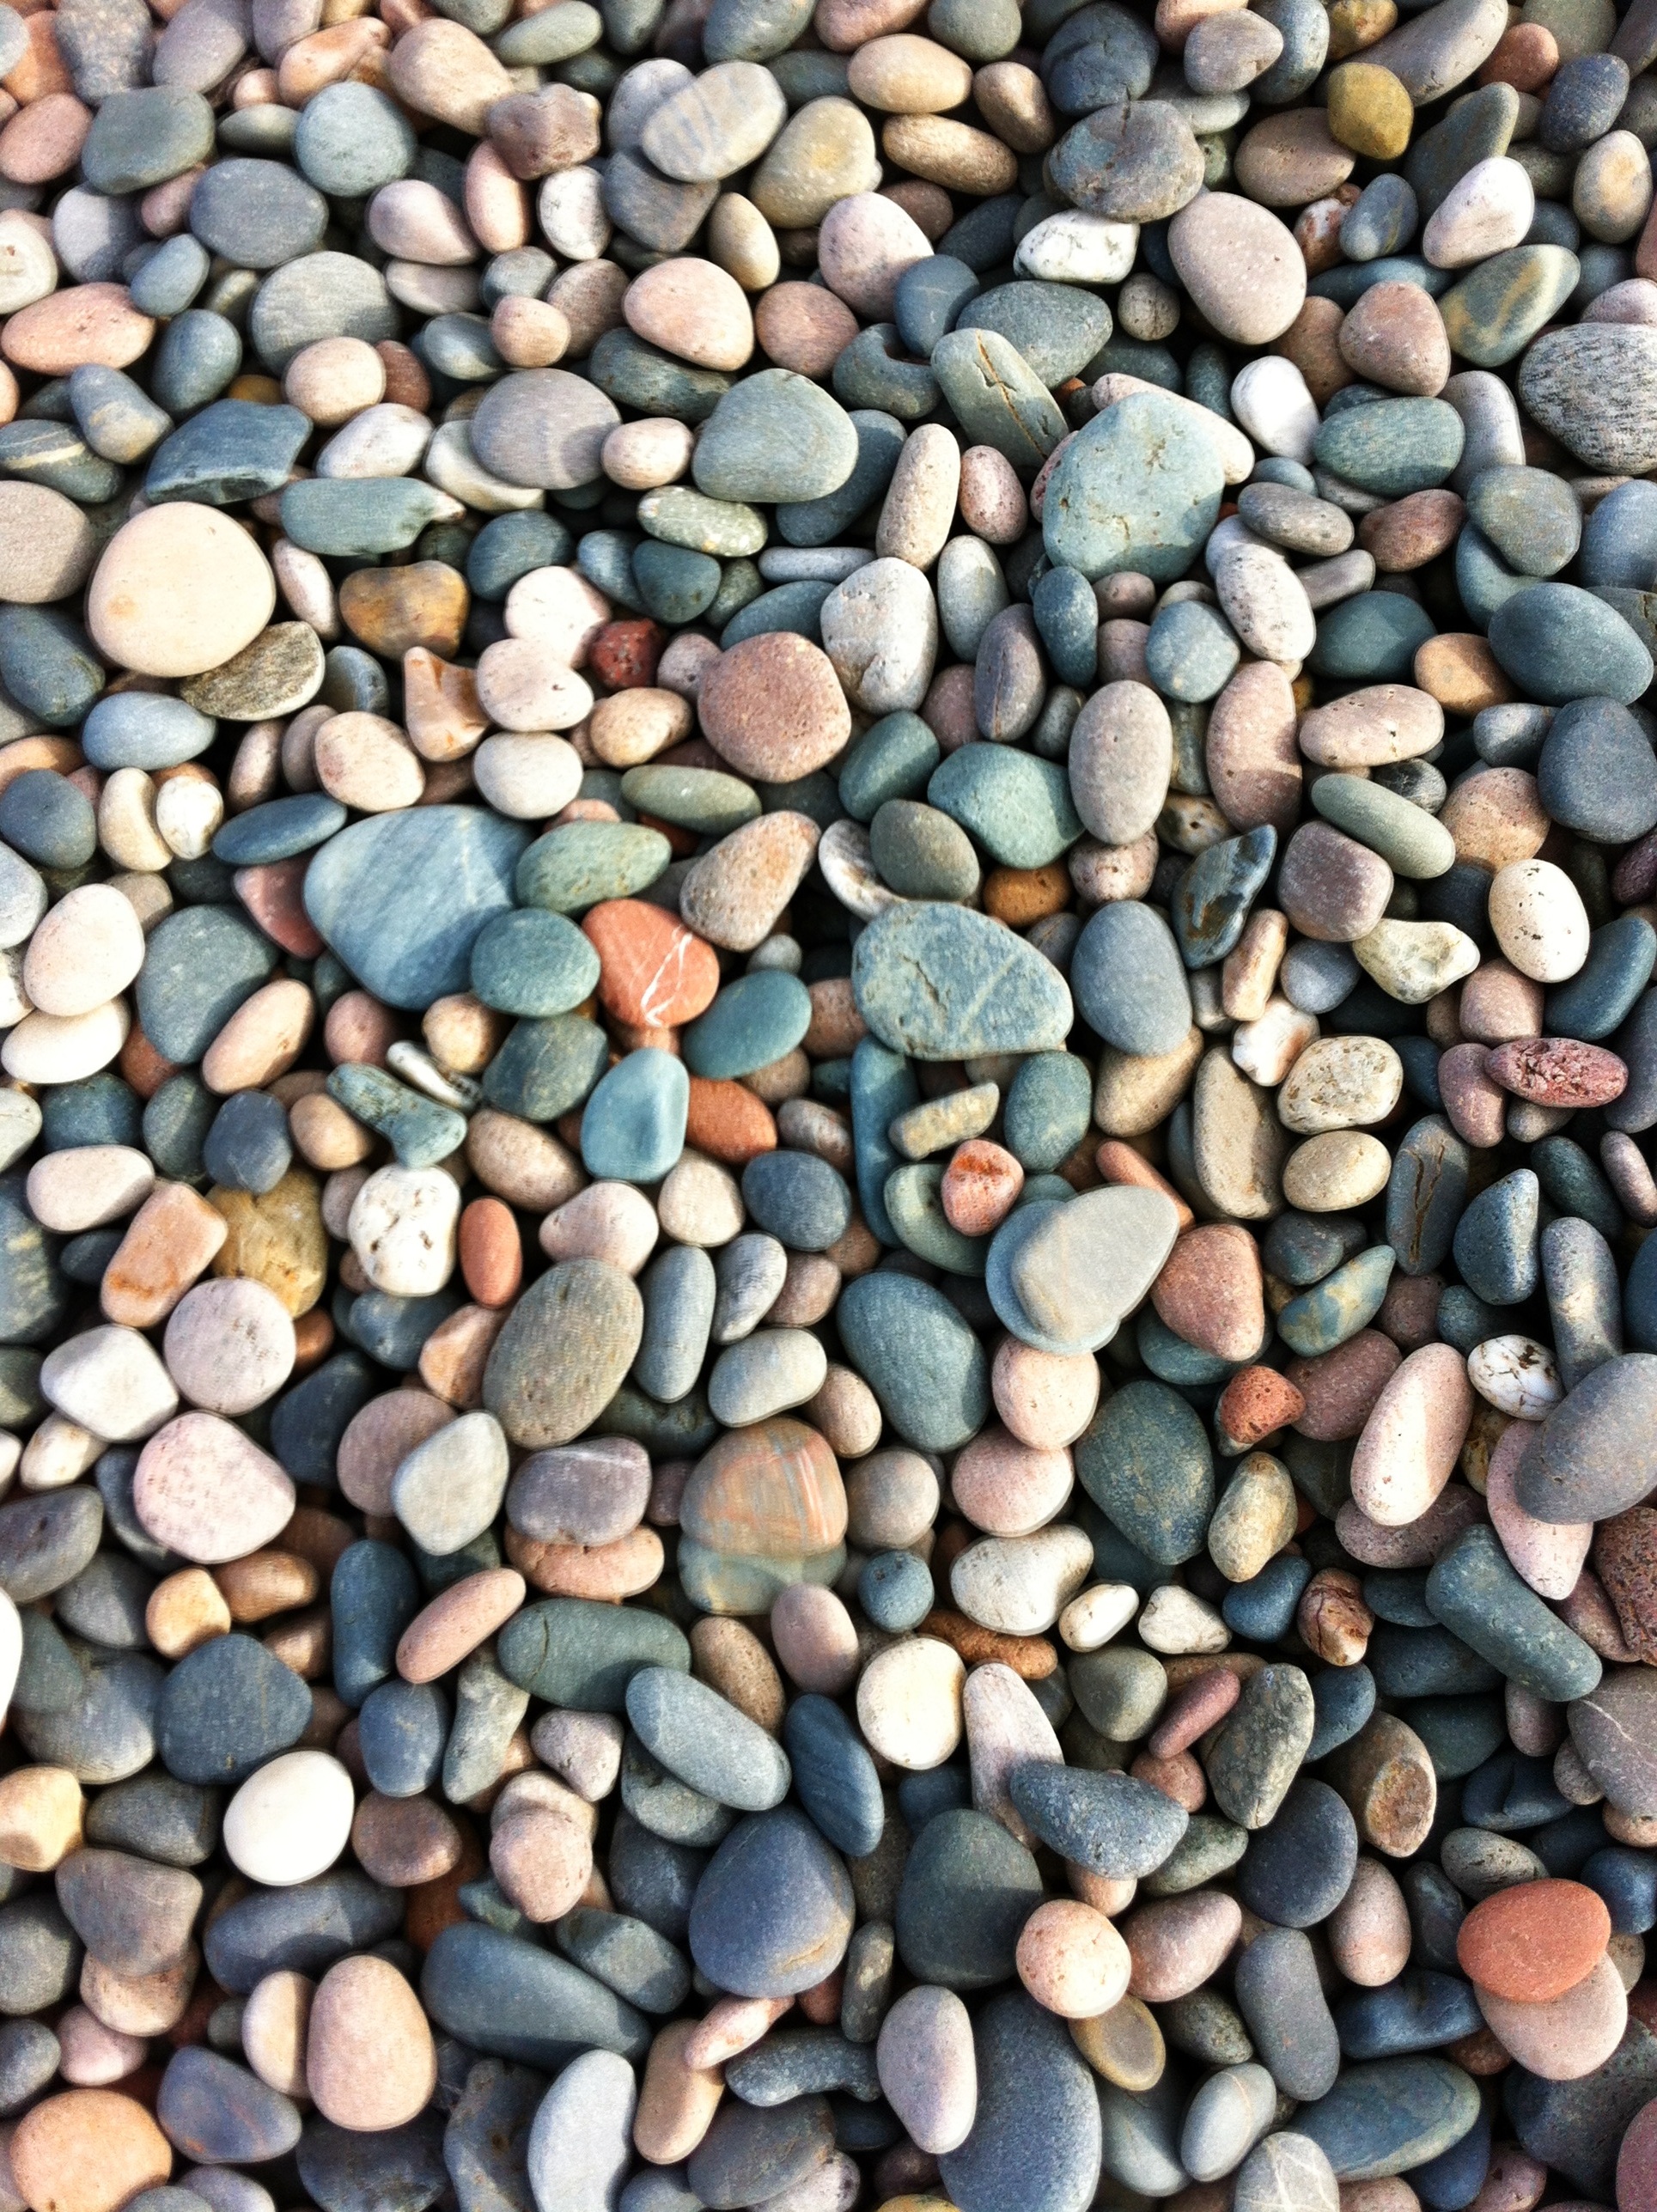
beach, coast, coastal, stone, coastline, seaside, pebble, material, gravel, pebbles